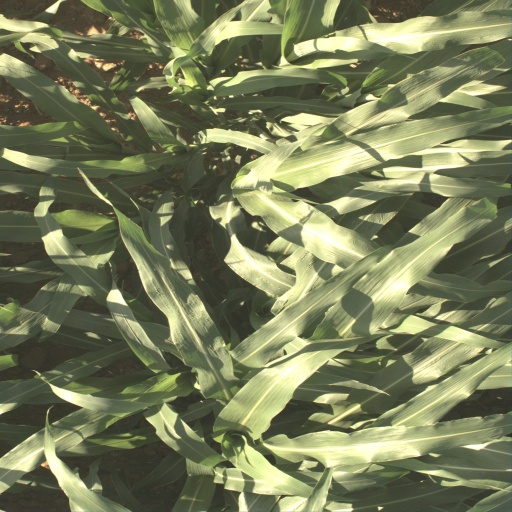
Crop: sorghum